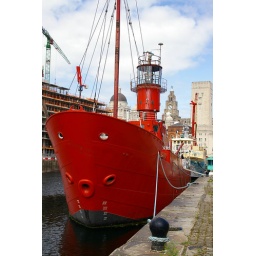
the red lght ship in Canning Dock with the Royal Liver building in the background